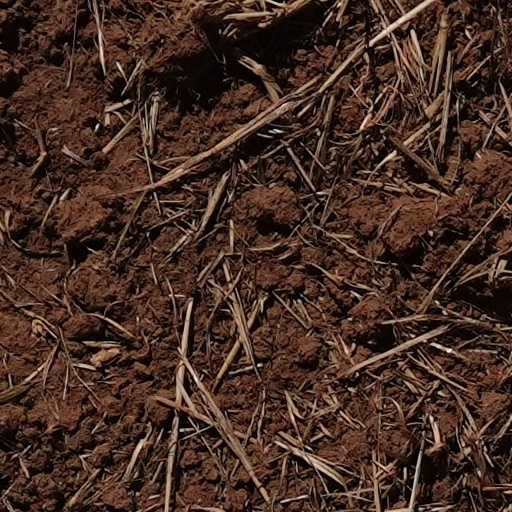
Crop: wheat